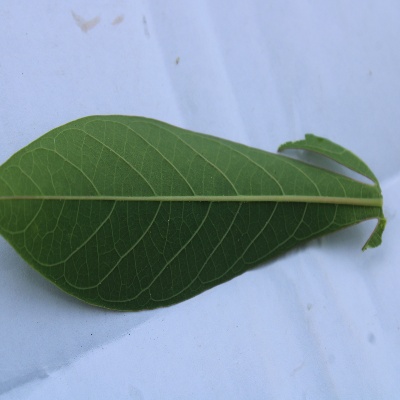
Crop: Cassava
Condition: healthy